Robert Nelson (defensive back)

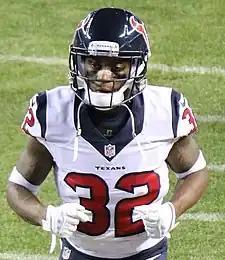
Nelson with the Houston Texans in 2016

Robert Chevis Nelson Jr. (born February 16, 1990) is an American professional football cornerback who is a free agent. He played college football at Louisiana–Monroe and Arizona State. He was signed by the Cleveland Browns as an undrafted free agent in 2014.